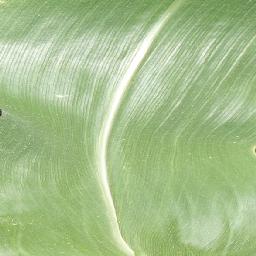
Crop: corn
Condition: (maize)_healthy